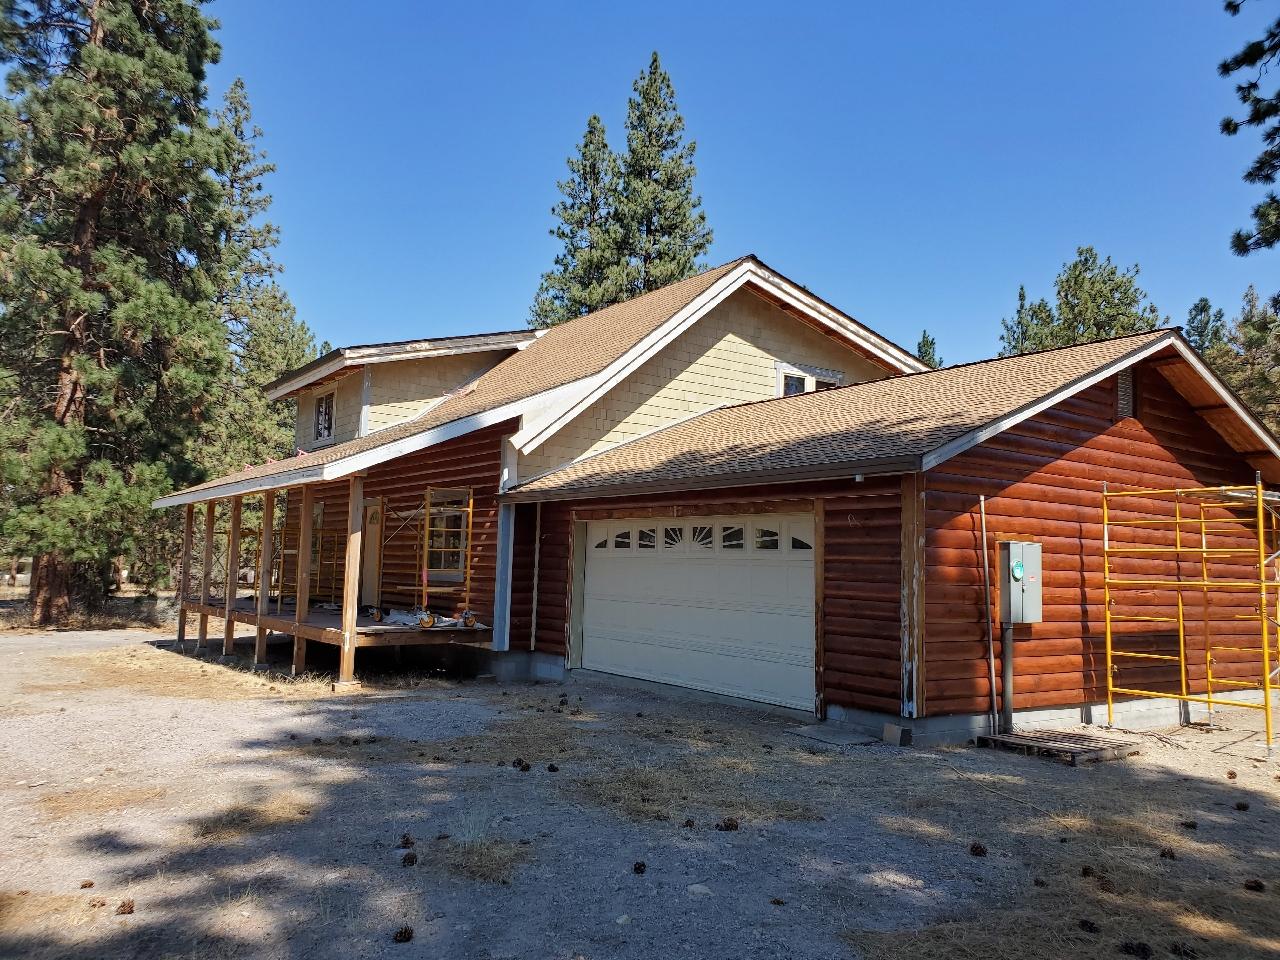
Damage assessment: no_damage